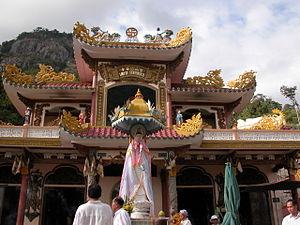
Tây Ninh est une ville vietnamienne qui se situe à trois heures de route d'Hô-Chi-Minh-Ville et à 1 h 30 des tunnels de Cu Chi.